Industry in Brazil

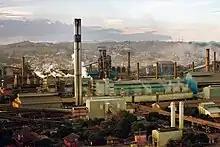
CSN, at Volta Redonda.

In steel industry, Brazilian crude steel production was 32.2 million tons in 2019. Minas Gerais accounted for 32.3% of the volume produced in the period, with 10.408 million tons. The other largest steel centers in Brazil in 2019 were: Rio de Janeiro (8.531 million tons), Espírito Santo (6.478 million tons) and São Paulo (2.272 million tons). National production of rolled products was 22.2 million tons, and that of semi-finished products for sales totaled 8.8 million tons. Exports reached 12.8 million tons, or US $7.3 billion. Among the largest steel companies in the Southeast are Gerdau, CSN, Ternium Brasil, Usiminas and Aperam South America.